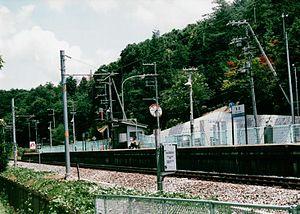
La gare de Fuchigaki est une gare ferroviaire localisée dans la ville de Ayabe, dans la préfecture de Kyoto, au Japon. La gare est exploitée par la compagnie JR West, sur la ligne Maizuru.